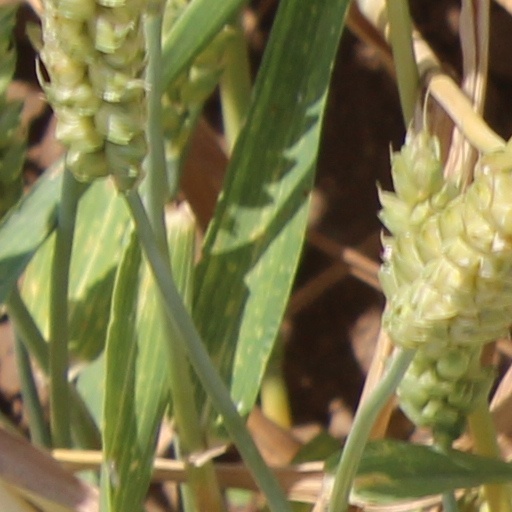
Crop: wheat